Eliya XII

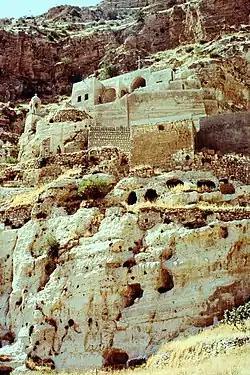
The ancient Rabban Hormizd Monastery, former residence of the Patriarchs of the Church of the East

Eliya XII ( / "Elīyā", d. 1804) was Patriarch of the Church of the East, from 1778 to 1804, with formal residence in Rabban Hormizd Monastery, near Alqosh, in modern Iraq. His birth name was Ishoyahb, and he was the elder son of priest Abraham, who was brother of the previous patriarch Eliya XI (1722-1778). In 1744, Ishoyahb was consecrated as metropolitan, and designated as presumptive successor ("natar kursya") by his paternal uncle, patriarch Eliya XI, who died in 1778, and Ishoyahb succeeded him, as patriarch Eliya XII. His tenure was marked by a prolonged rivalry with his pro-Catholic cousin Yohannan Hormizd, who also claimed the patriarchal throne. In 1804, Eliya XII died and was buried in the Rabban Hormizd Monastery, as the last patriarch of the senior Eliya line.